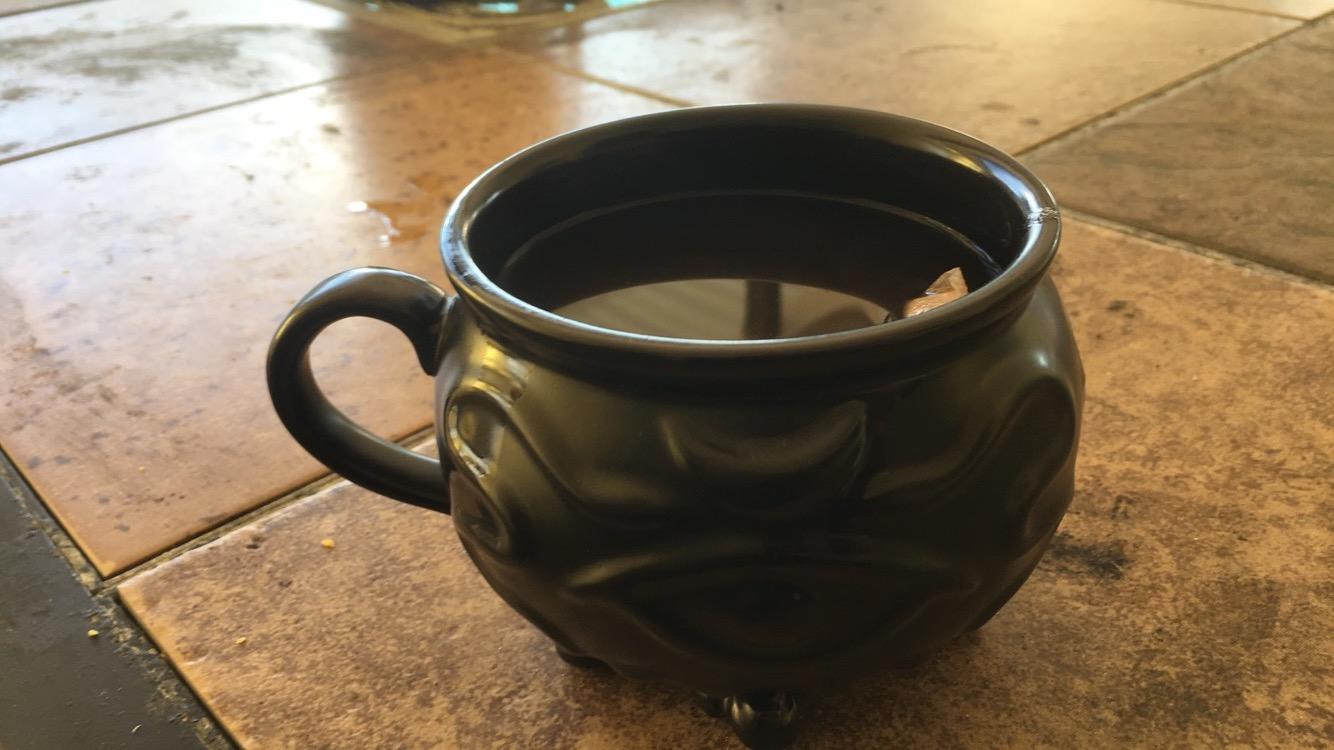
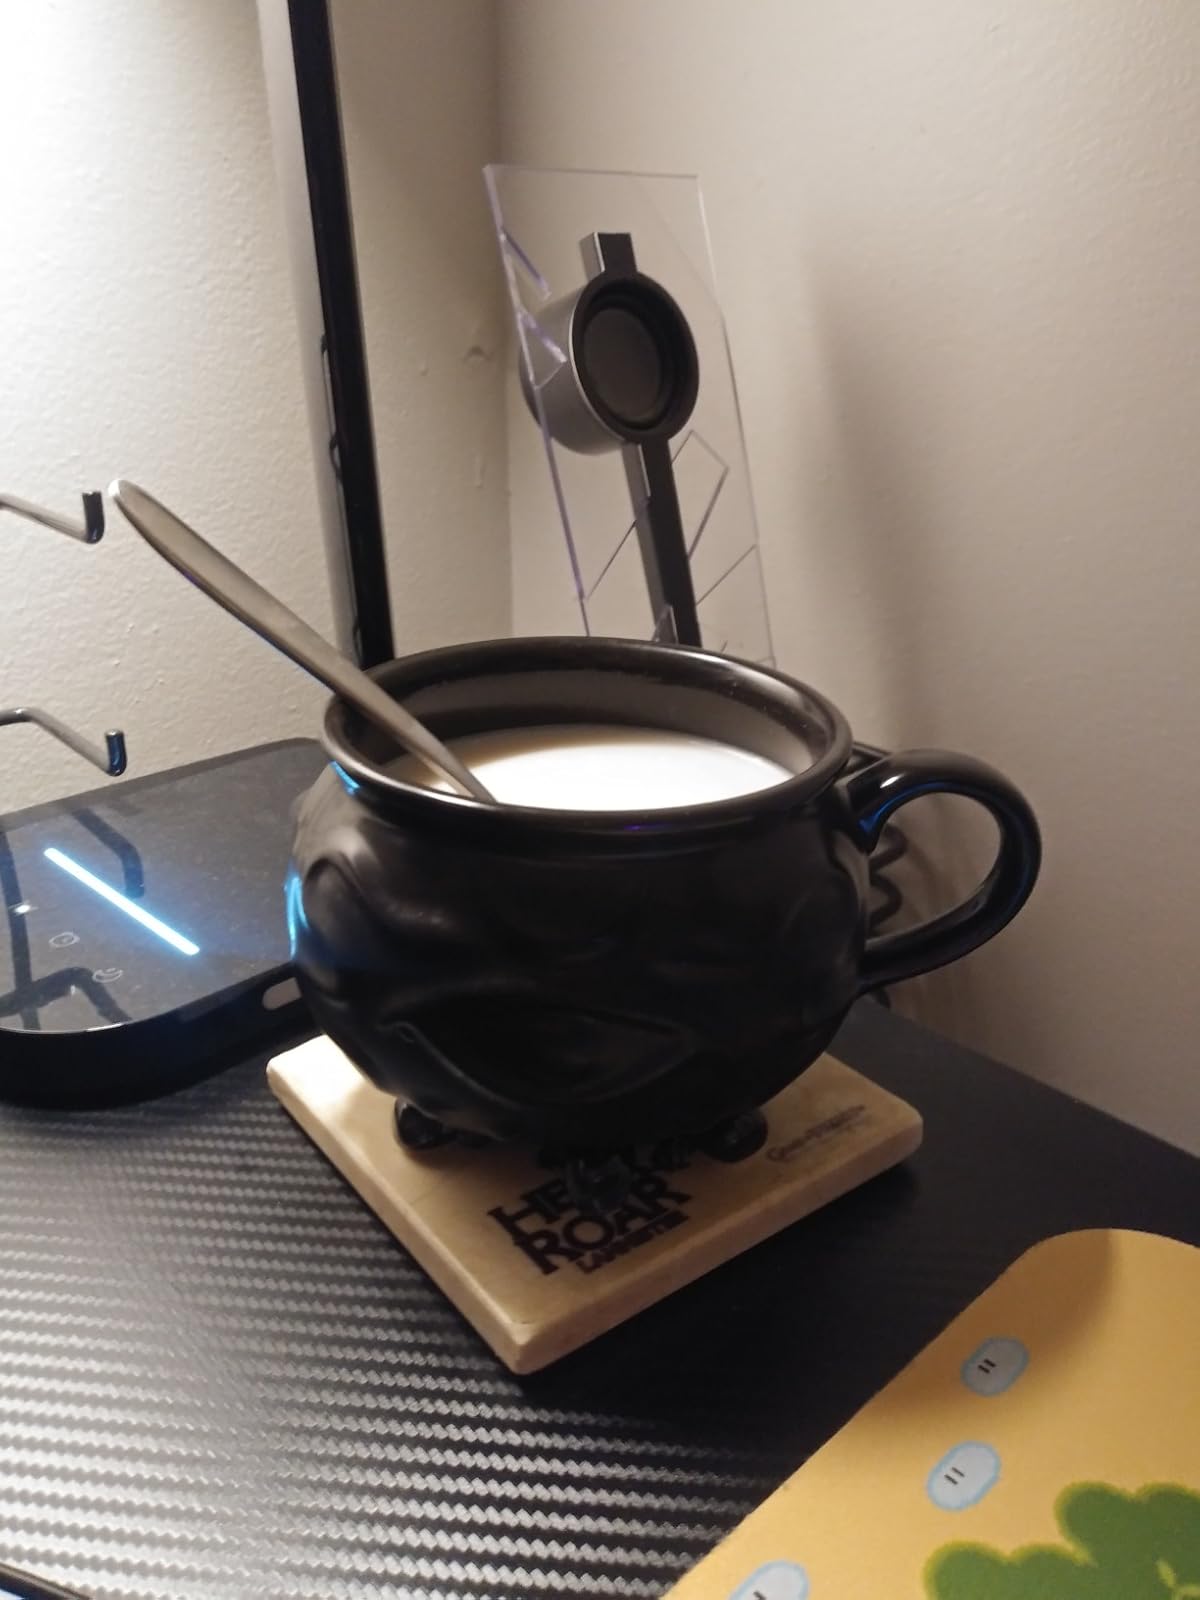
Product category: items_mug
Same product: yes